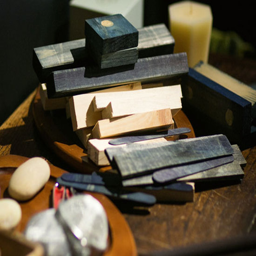
pieces of wood showing the variation in tone , shade and hue the dying process can create